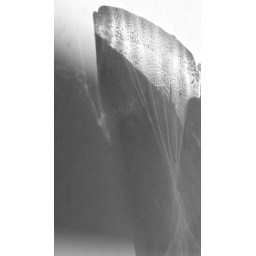
glass + light in black and white